Political positions of Kamala Harris

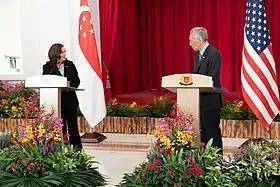
Harris meets with Prime Minister Lee Hsien Loong in Istana, Singapore, August 2021.

On October 7, 2019, Harris unveiled a six-month paid family and medical leave plan that included forming a new Office of Paid Family and Medical Leave that would determine eligibility and authorize benefit payments. Harris's program would be funded through general revenue and payroll contributions and establish a federal Bureau of Children and Family Justice. In a statement, Harris said a guaranteed six-month paid leave would bring the U.S. "closer to economic justice for workers and ensures newborn children or children who are sick can get the care they need from a parent without thrusting the family into upheaval".